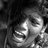
Emotion: sad